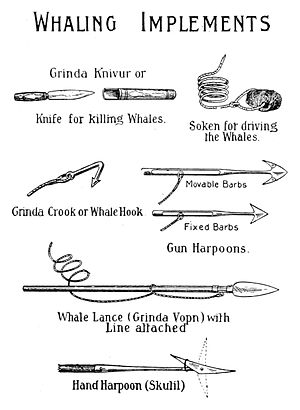
Grindefangst / Forbedring af grinderedskaber af dyreetiske hensyn
På billedet ses tegninger af flere redskaber, som ikke længere er tilladt. De to øverste, grindekniven og fastakast (sten i reb) er tilladt, men spids grindekrog (sóknarongul), harpun (skutil), og hvalvákn (spyd) er ikke tilladt.
Grindefangst er fangst af grindehvaler og er på Færøerne en fangsttradition som menes at gå helt tilbage til vikingetiden. Lov angående grindehvaler nævnes i Fårebrevet, som er en del af den norske Gulatingslov fra 1298. Jagten opstår spontant og ikke planlagt. Der udsendes grindebud, når en flok grindehvaler opdages tæt på land, dette kan ske hele året, men sker som oftest i sommermånederne, hvorefter grindehvalerne indkredses af både, drives ind til den nærmeste godkendte hvalbugt og helt op på stranden, hvorefter de slagtes med et enkelt hug mod rygmarven. Derefter fordeles kød og spæk ligeligt mellem alle i området, eller kun blandt dem der deltog i fangsten, det er forskelligt fra sted til sted og kommer også an på hvor mange hvaler der er tale om. For de fleste færinger er det en vigtig del af deres historie og madkultur og et vigtigt supplement til deres kost, og et supplement til deres økonomi, da maden er gratis og de derved i mindre grad behøver at købe kød fra supermarkedet.